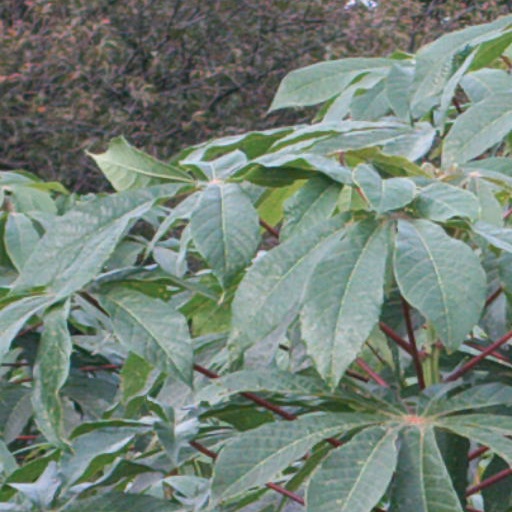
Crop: cassava